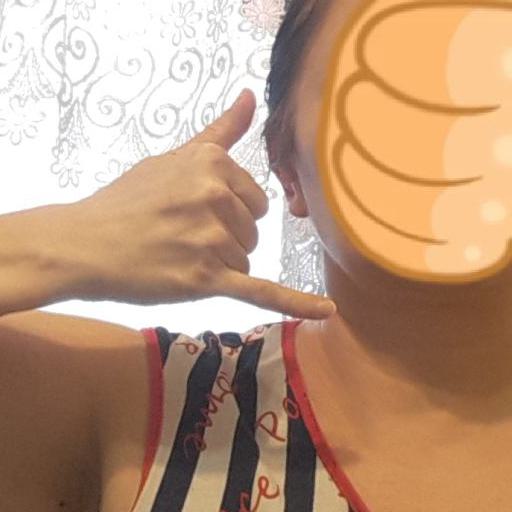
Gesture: call